Bryce McGain

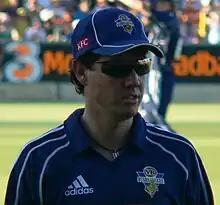
Bryce during the 2007/08 Twenty20 Final at the WACA ground.

Bryce Edward McGain (born 25 March 1972) is an Australian former cricketer who played a single Test match for the Australia national cricket team, as well as domestically for Victoria. McGain made his first-class debut in 2002 against New South Wales at the Sydney Cricket Ground. However, due to other Victorian spinners—Shane Warne and Cameron White—he was unable to hold down a place in the side. He worked in the IT section of a bank and played Victorian Premier Cricket for Prahran Cricket Club before being called up to the Victorian side again.